Friedrichsdorf station

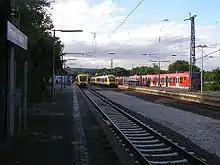
S-Bahn and Taunusbahn services meeting at the station

Friedrichsdorf station has four platform tracks. In the past there were 8 tracks, which were controlled by the local signal box. All platforms have a height of 76 cm.